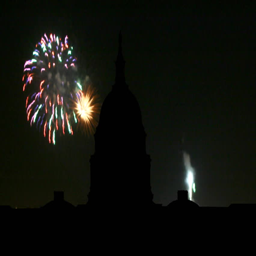
fireworks above the white house